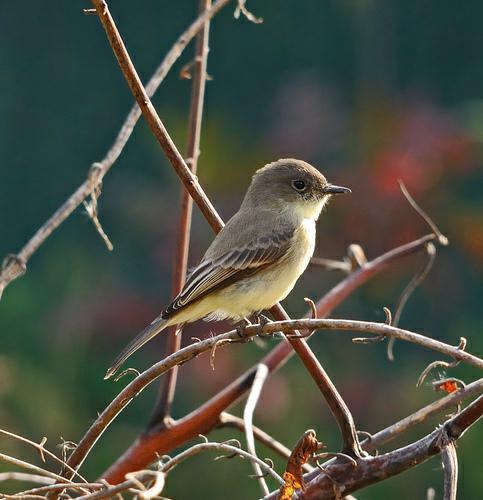
A photo of a least flycatcher